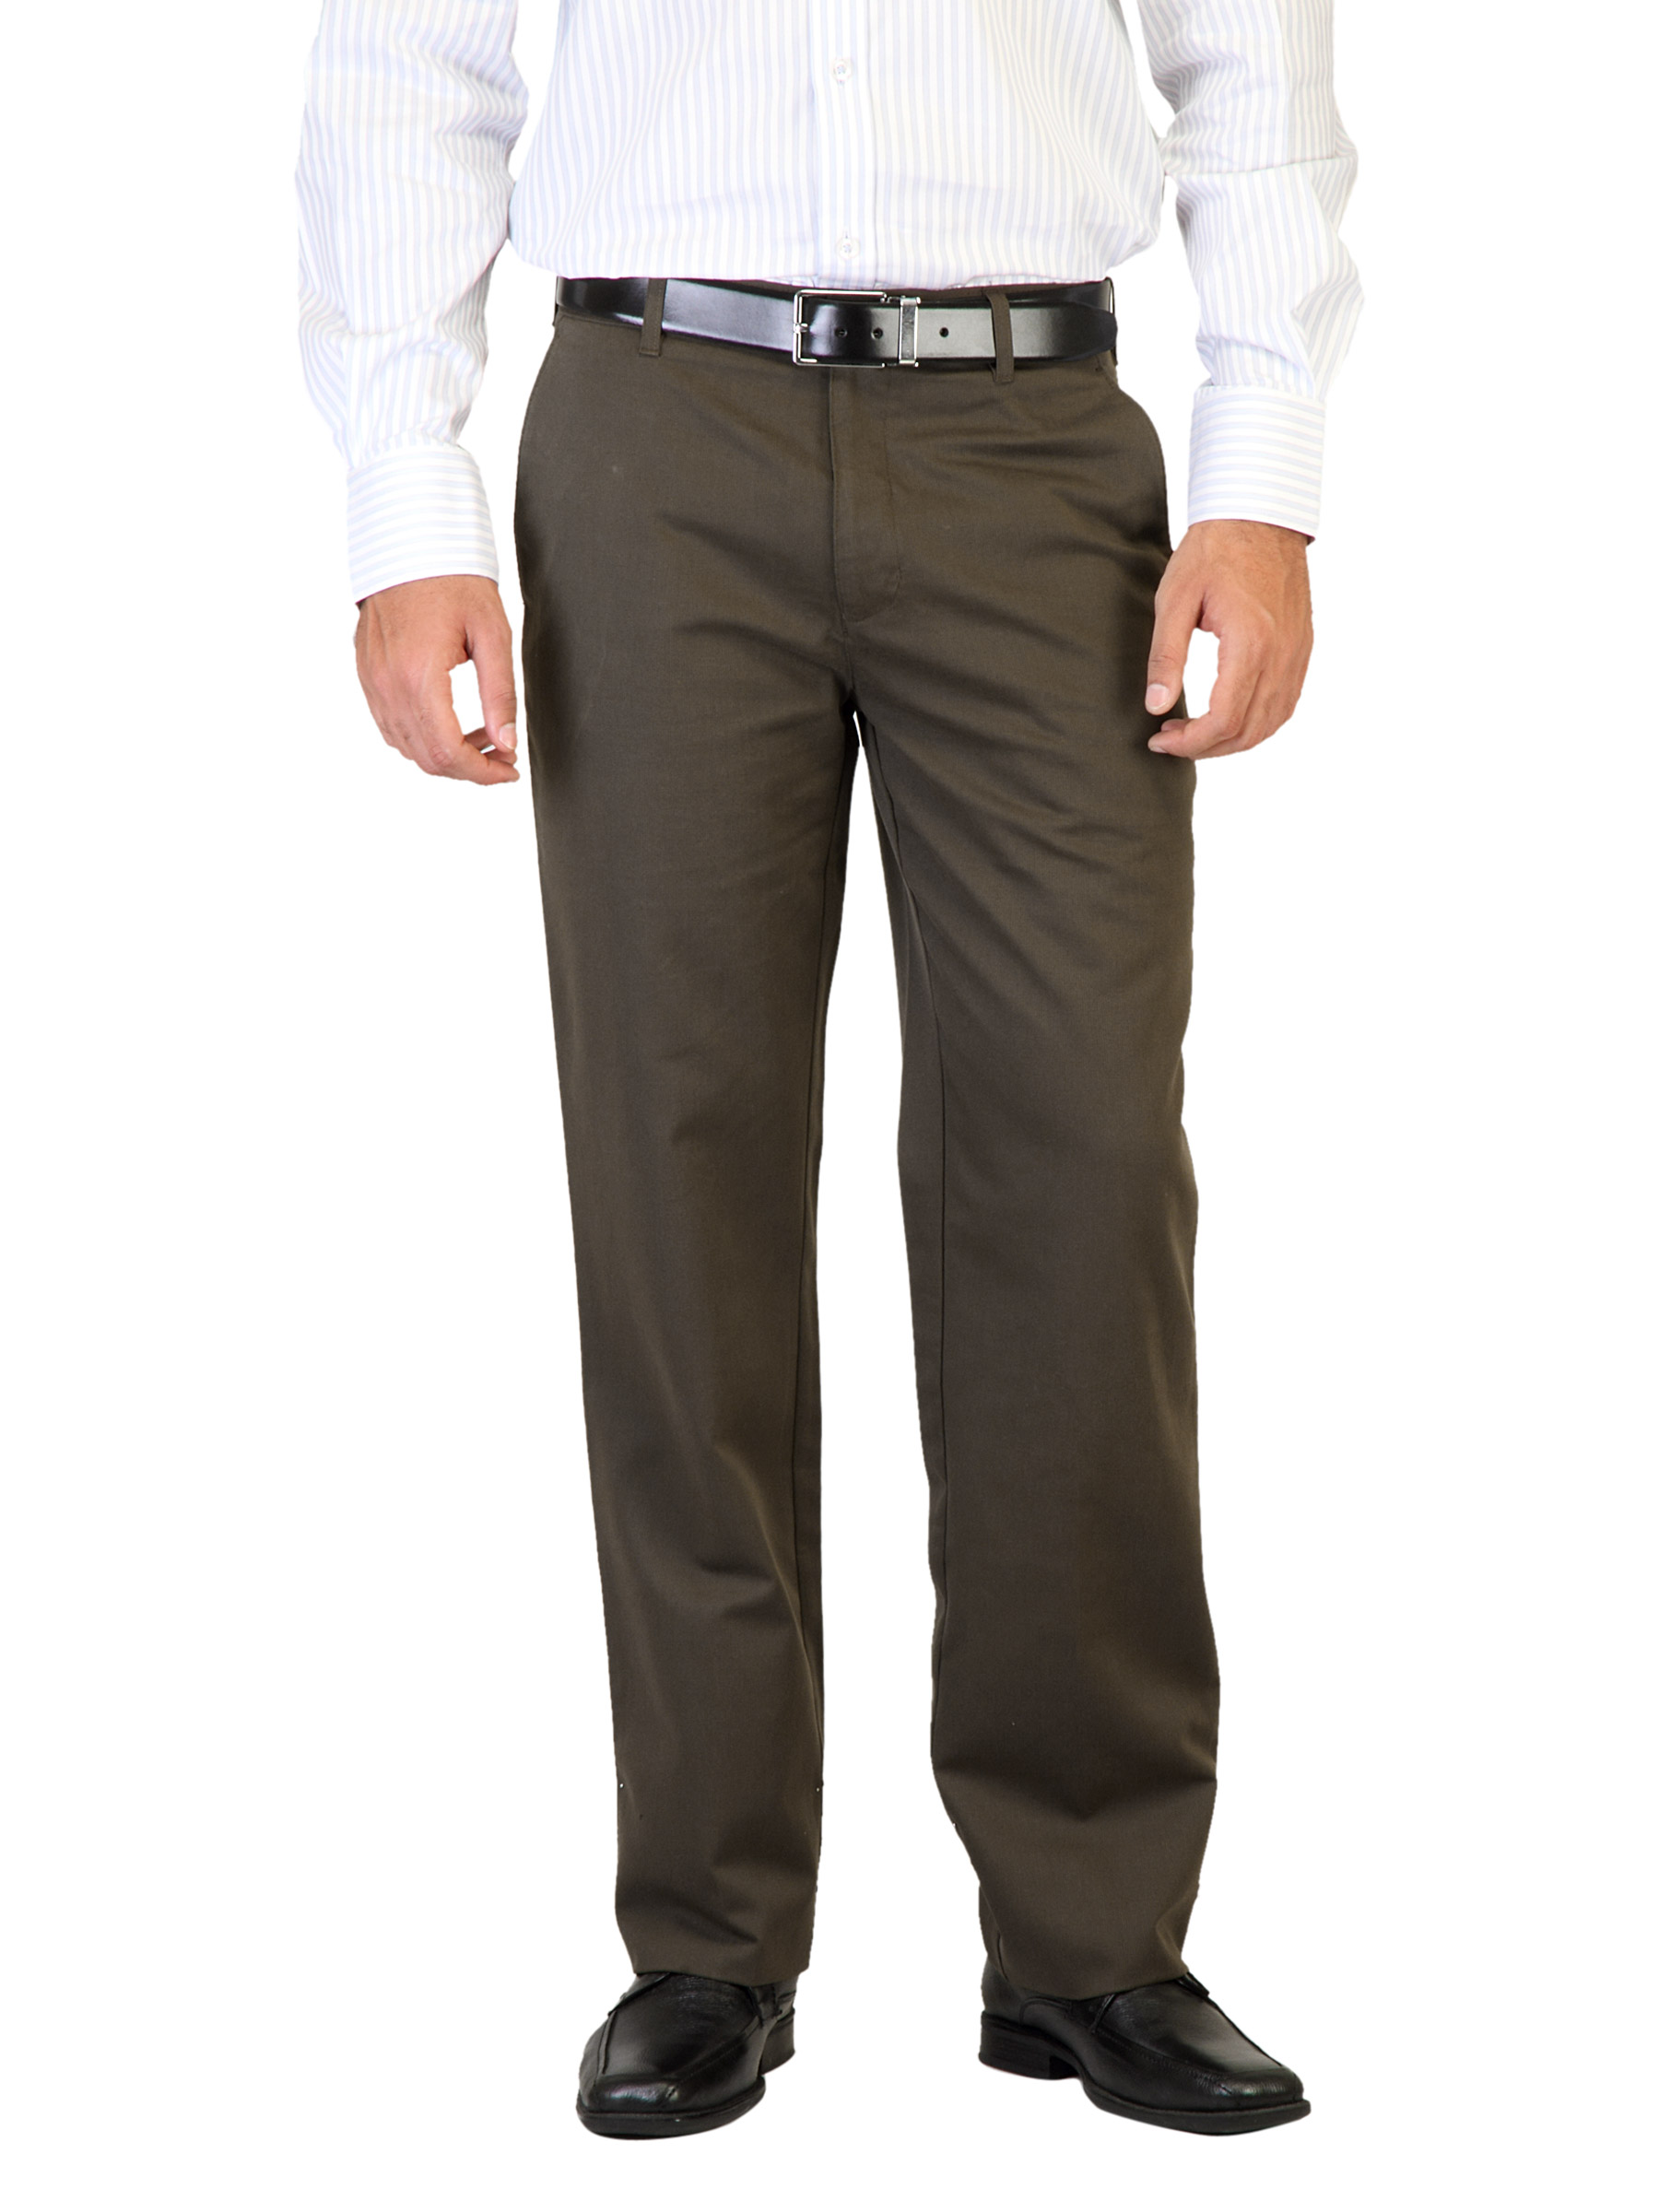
Indigo Nation Men Tro Olive Trousers
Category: Apparel / Bottomwear / Trousers
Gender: Men
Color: Olive
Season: Fall 2011
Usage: Formal